August Duesenberg

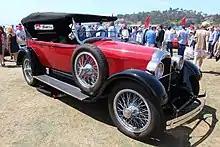
Duesenberg Model A Tourer

While continuing to develop the racing engines in Indianapolis, Augie and Fred Duesenberg along with other financial backers established the Duesenberg Automobile & Motors Company in March 1920. Augie Duesenberg was the plant manager; his brother, Fred, was the chief design engineer who later in the 1920s served as the company's president. Beginning with the Duesenberg Model A in 1921, Duesenberg passenger cars were built with advanced racing-car features at a new manufacturing plant in Indianapolis. The factory at the corner of Washington and Harding Streets was near the Indianapolis Motor Speedway, which was used as a test track. Although the Model A was technologically advanced, the Duesenberg brothers had difficulty selling their first mass-produced vehicle because of its high cost (US$8,500 for the chassis alone) and unstylish exterior design. Production ended on the Model A in 1927.